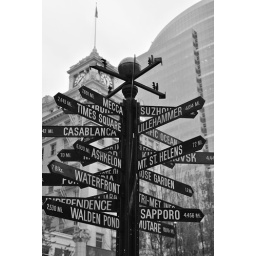
This is one of my favorite art pieces downtown. The old clock tower is in the background.